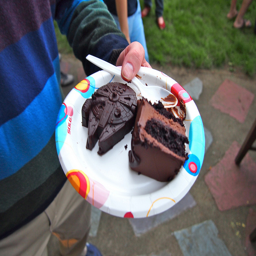
A paper plate topped with two pieces of cake.
Chocolate cake and chocolate millennium falcon on a paper plate.
Man holding up a plate with a brownie in the shape of a spaceship.
A piece of chocolate shaped like a Star Wars space ship and another piece of chocolate cake.
A man is holding a plate of birthday cake.